Cartonera

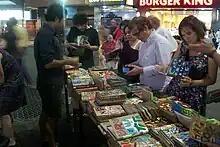
Browsing through cartonera books created by Eloísa Cartonera

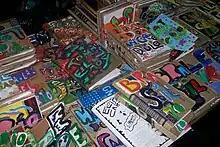
Cartonera books from Eloísa Cartonera

Cartonera is a social, political and artistic publishing movement that began in Argentina in 2003 and has since spread to countries throughout Latin America and, more recently, to Europe and Africa. The founders, Washington Cucurto, Javier Barilaro and Fernanda Laguna started Eloísa Cartonera in Buenos Aires in response to the 2001 economic crisis in which the Argentine peso plummeted to one third of its value. The difficult economic situation led to an increase in the number of cartoneros, people who make their living collecting and selling salvaged materials to recycling plants.